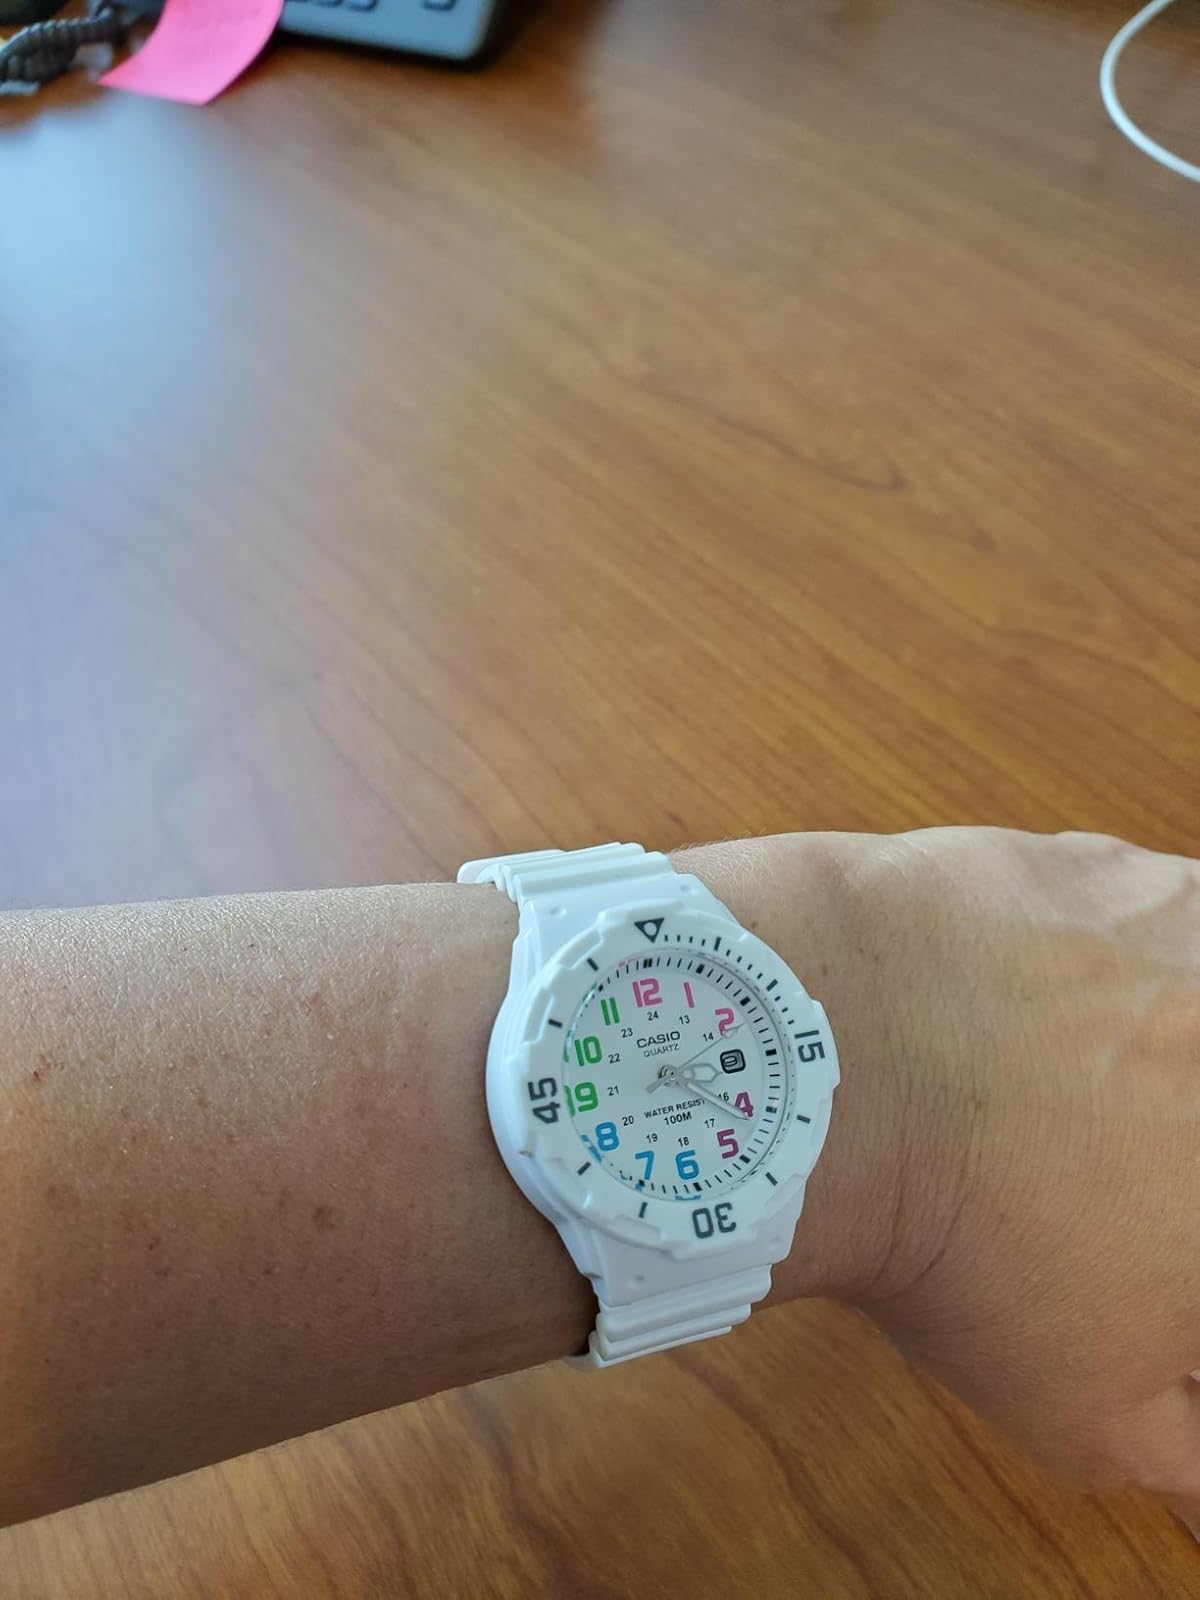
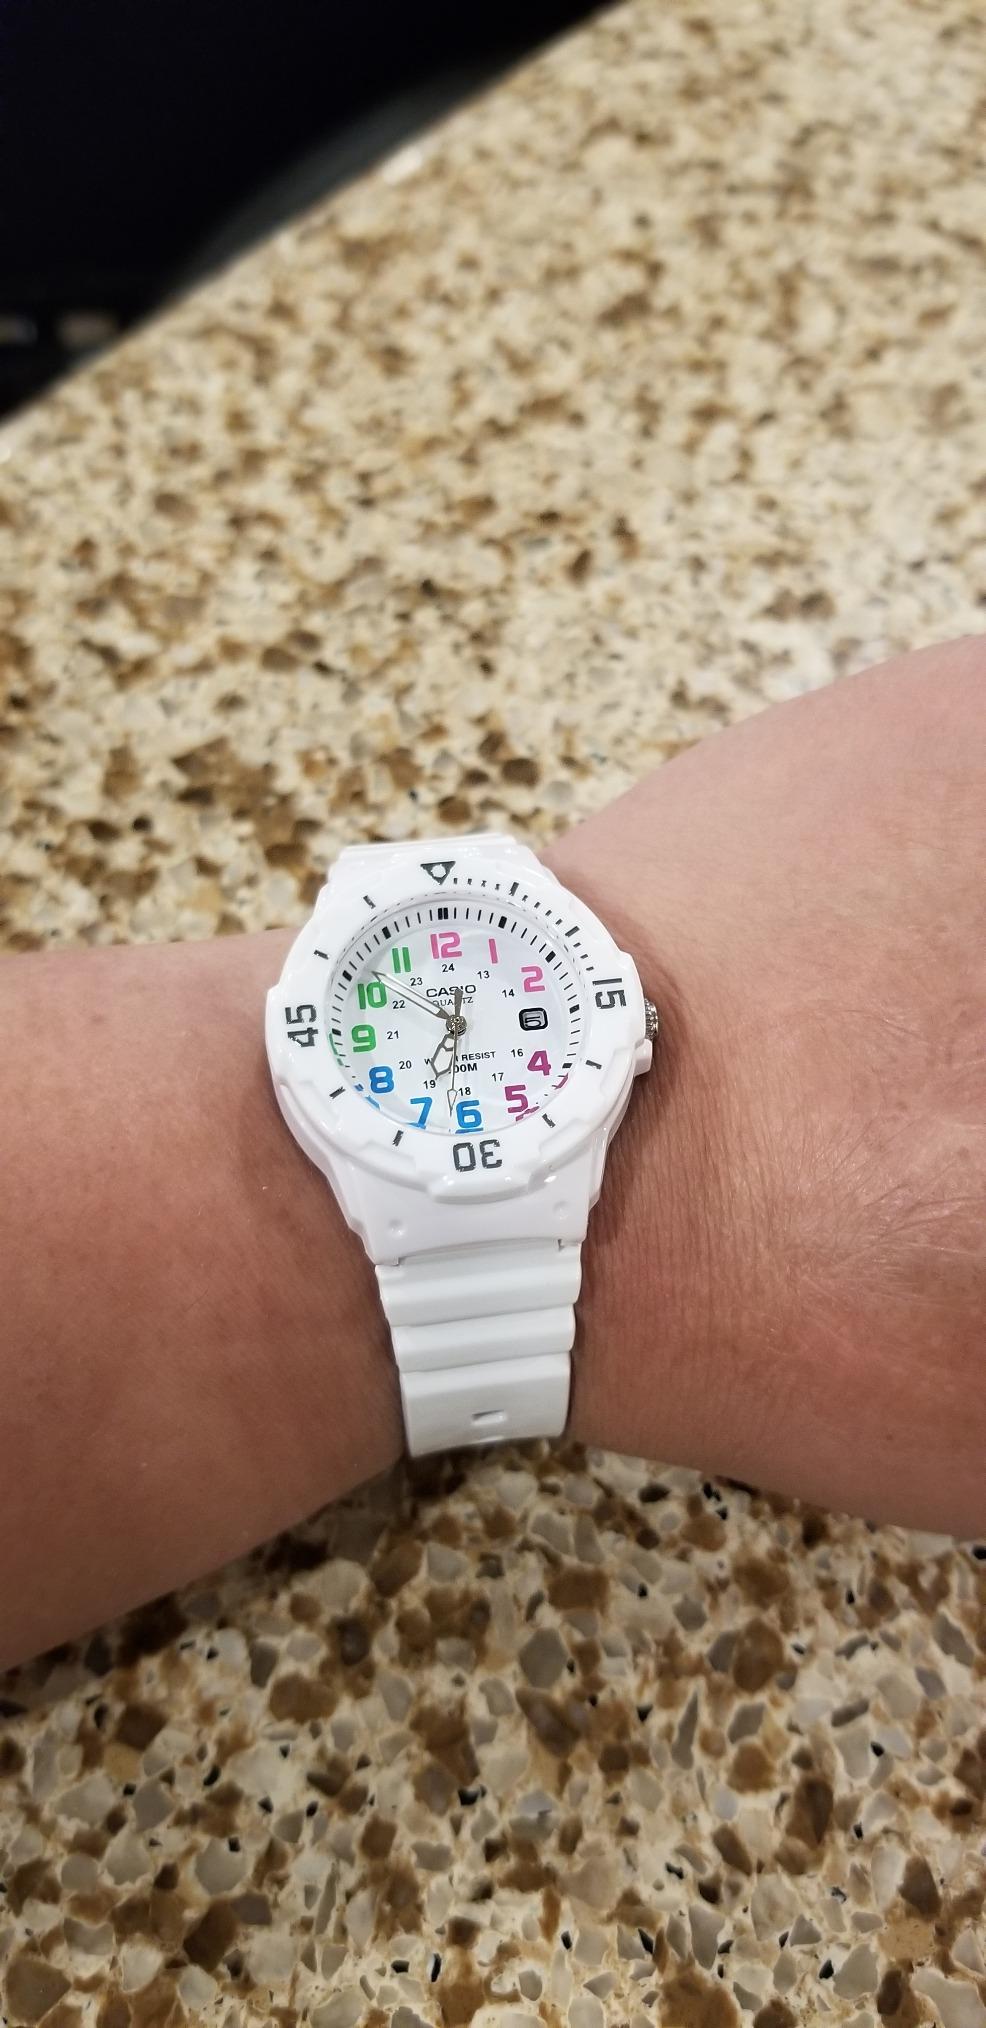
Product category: accessories_watch
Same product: yes